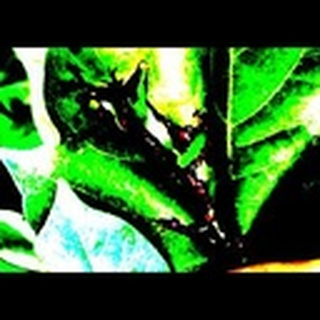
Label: cotton_bacterial_blight